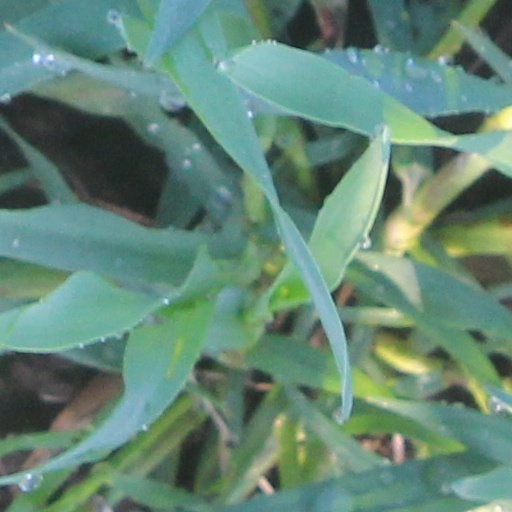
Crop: wheat